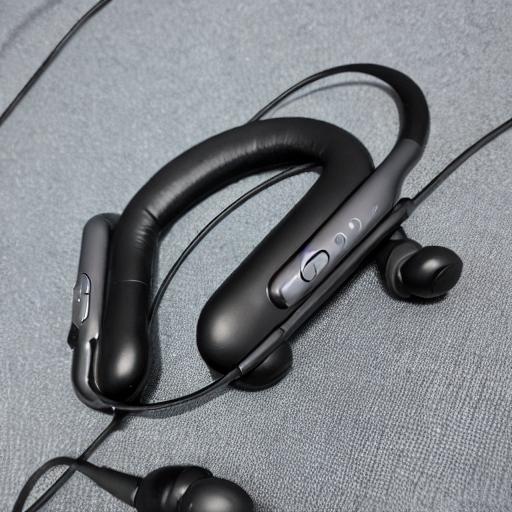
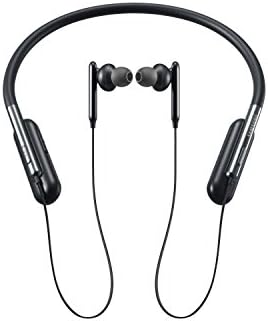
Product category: headphones
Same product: no